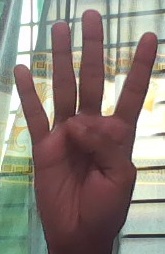
ASL sign: 4